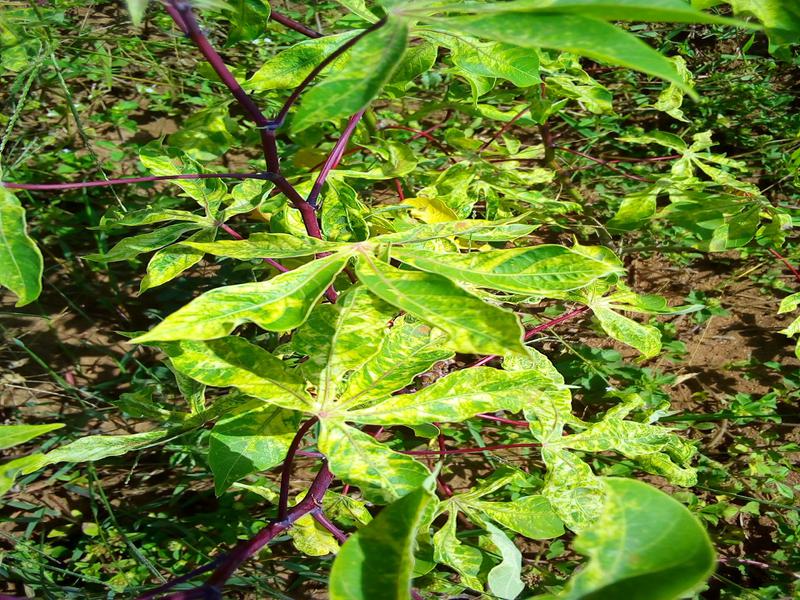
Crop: cassava
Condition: mosaic_disease